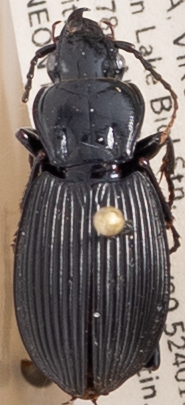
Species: Pterostichus lachrymosus
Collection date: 2021-07-13 04:00:00
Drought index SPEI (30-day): -1.372
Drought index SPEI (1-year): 0.47
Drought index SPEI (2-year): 1.16